Tholvi F.C.

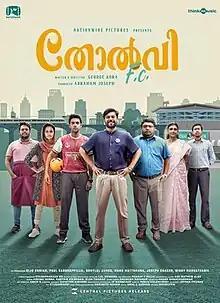
Theatrical release poster

Tholvi F.C. is a 2023 Indian Malayalam-language comedy-drama film written and directed by George Kora. The film stars Sharaf U Dheen, Johny Antony, George Kora, Asha Madathil Sreekanth and Meenakshi Raveendran. In the film, Kuruvila, his wife, and their children try to succeed in life by doing something on their own.